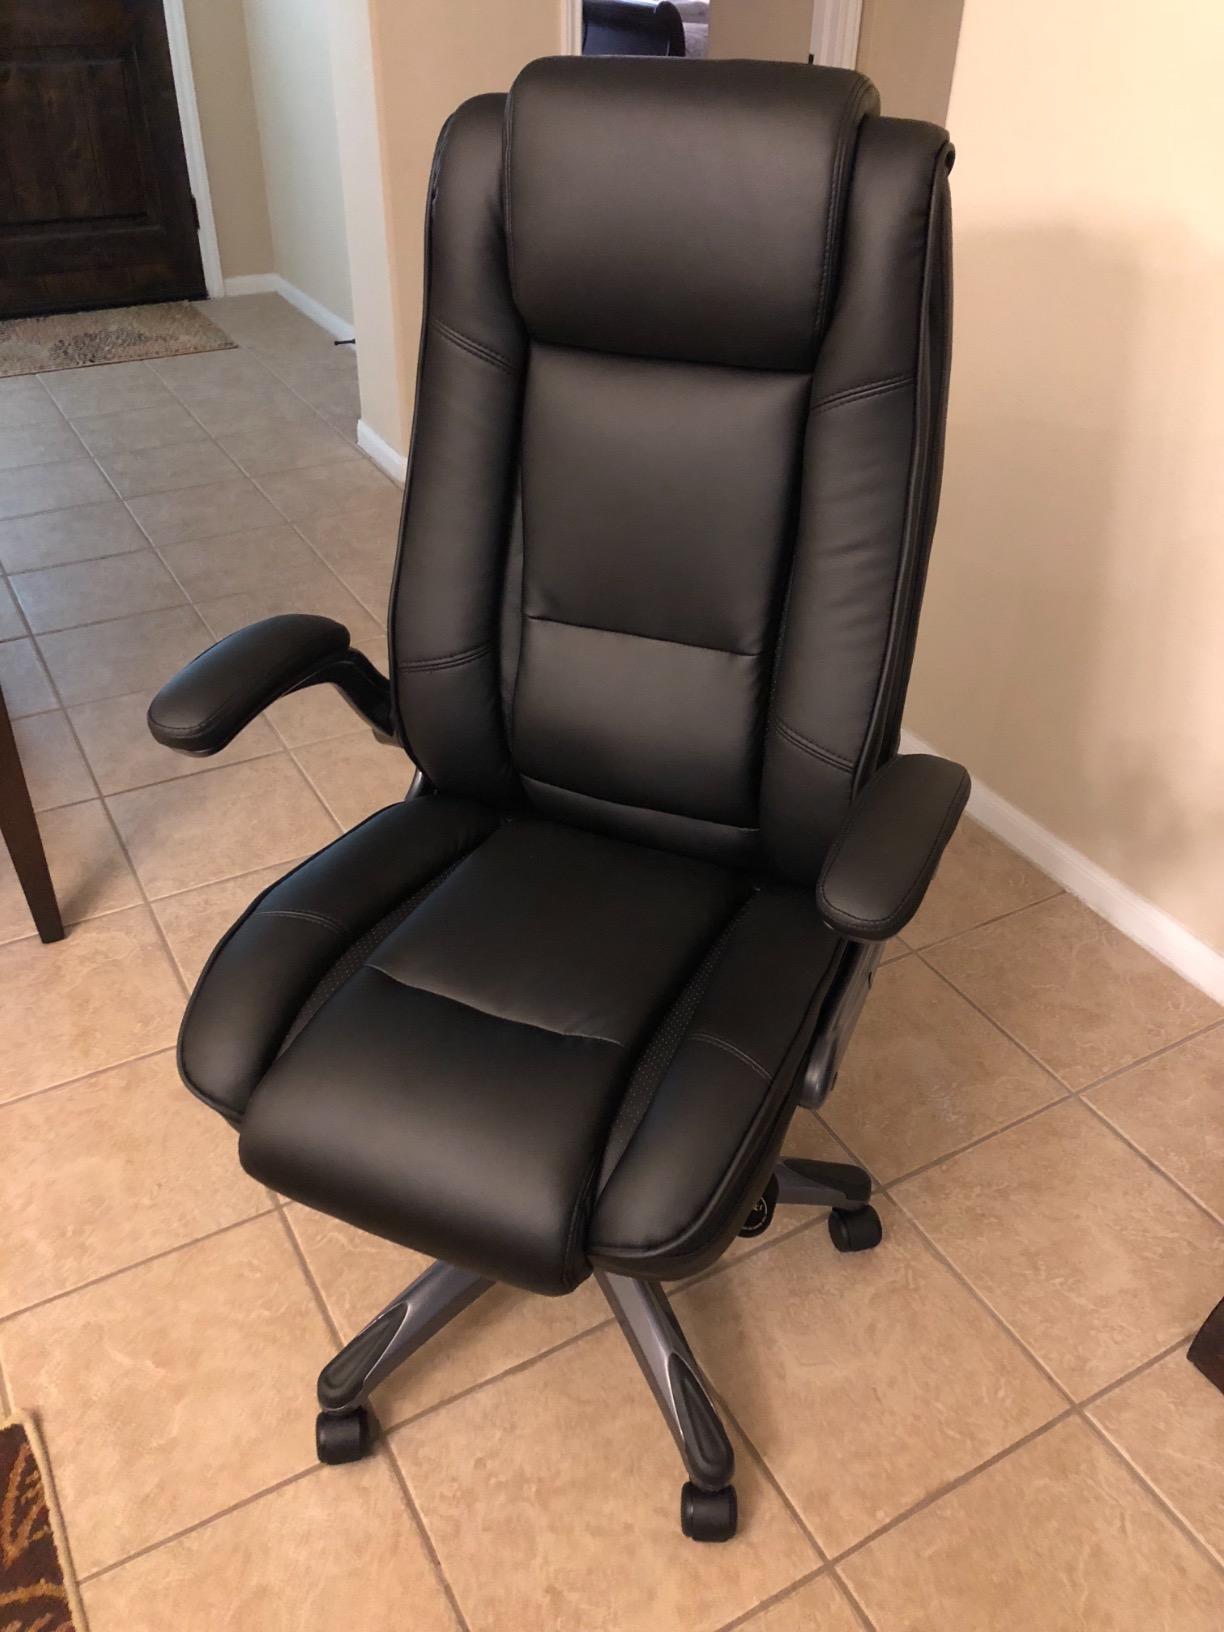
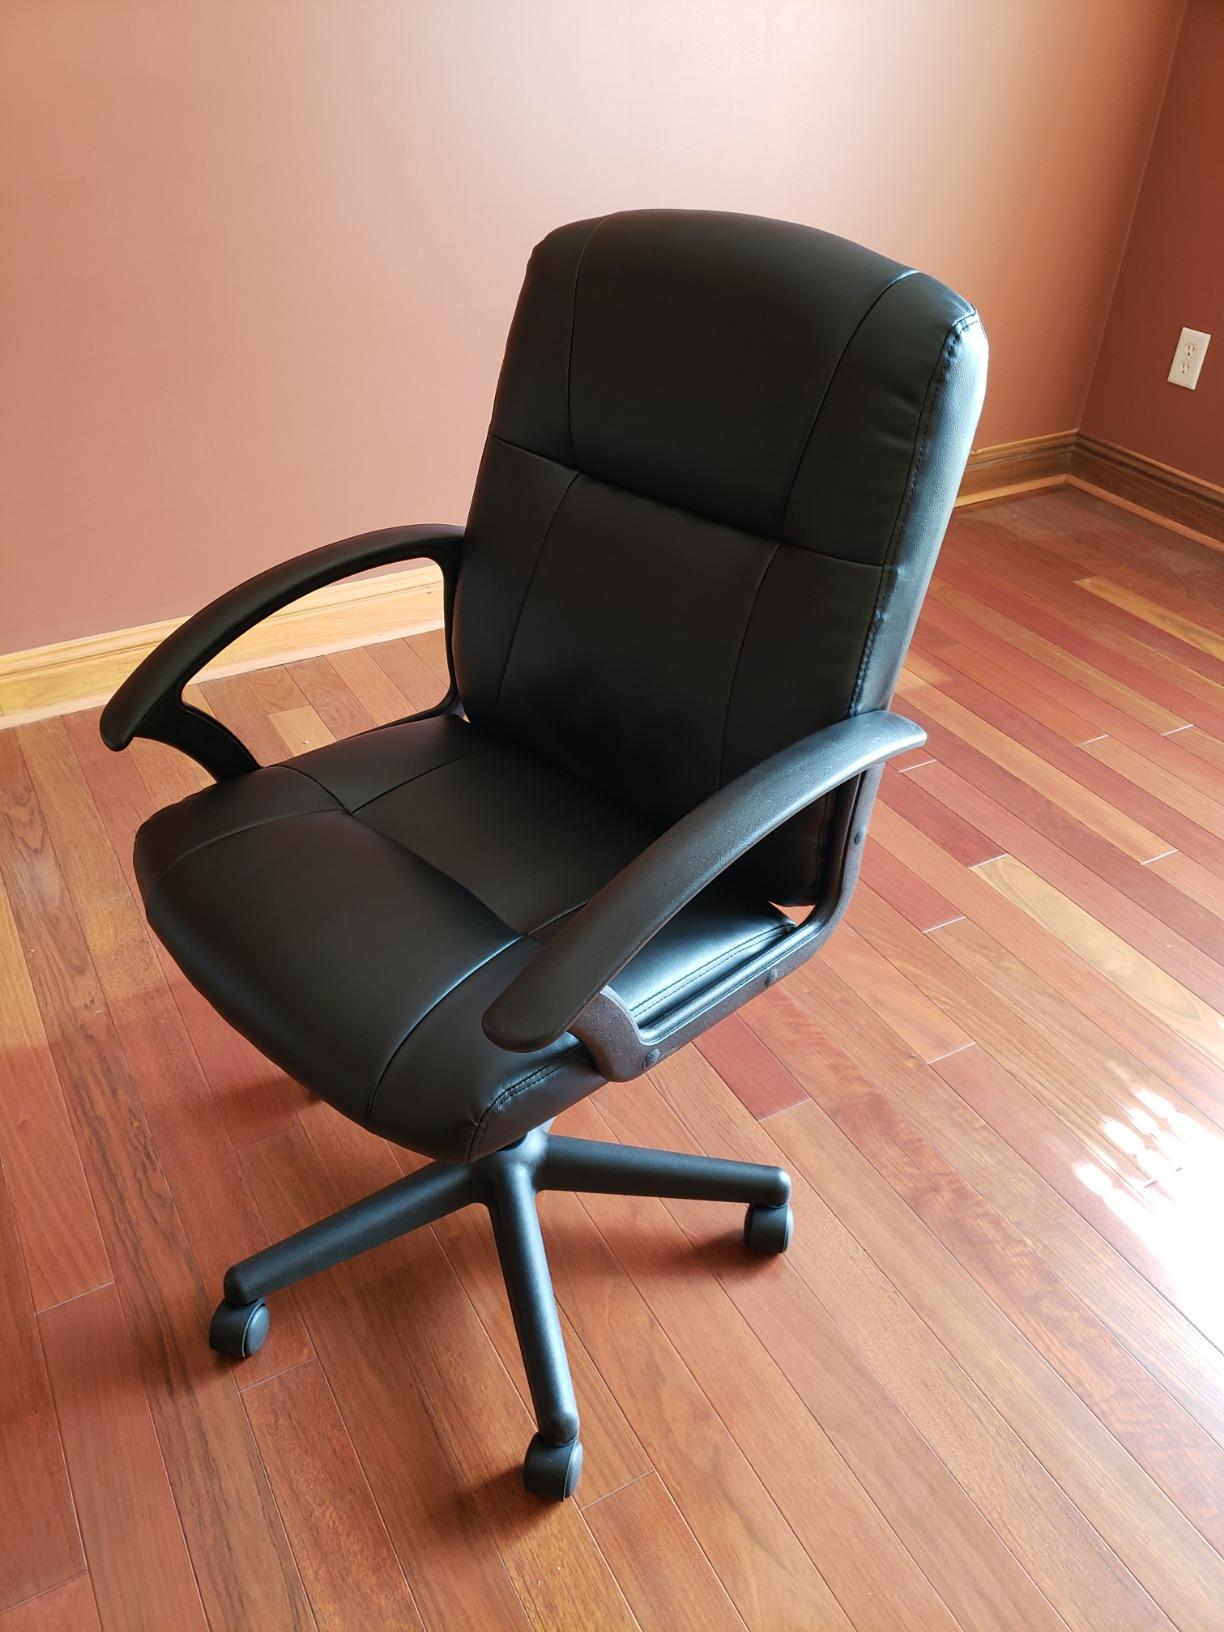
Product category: items_chair
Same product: no